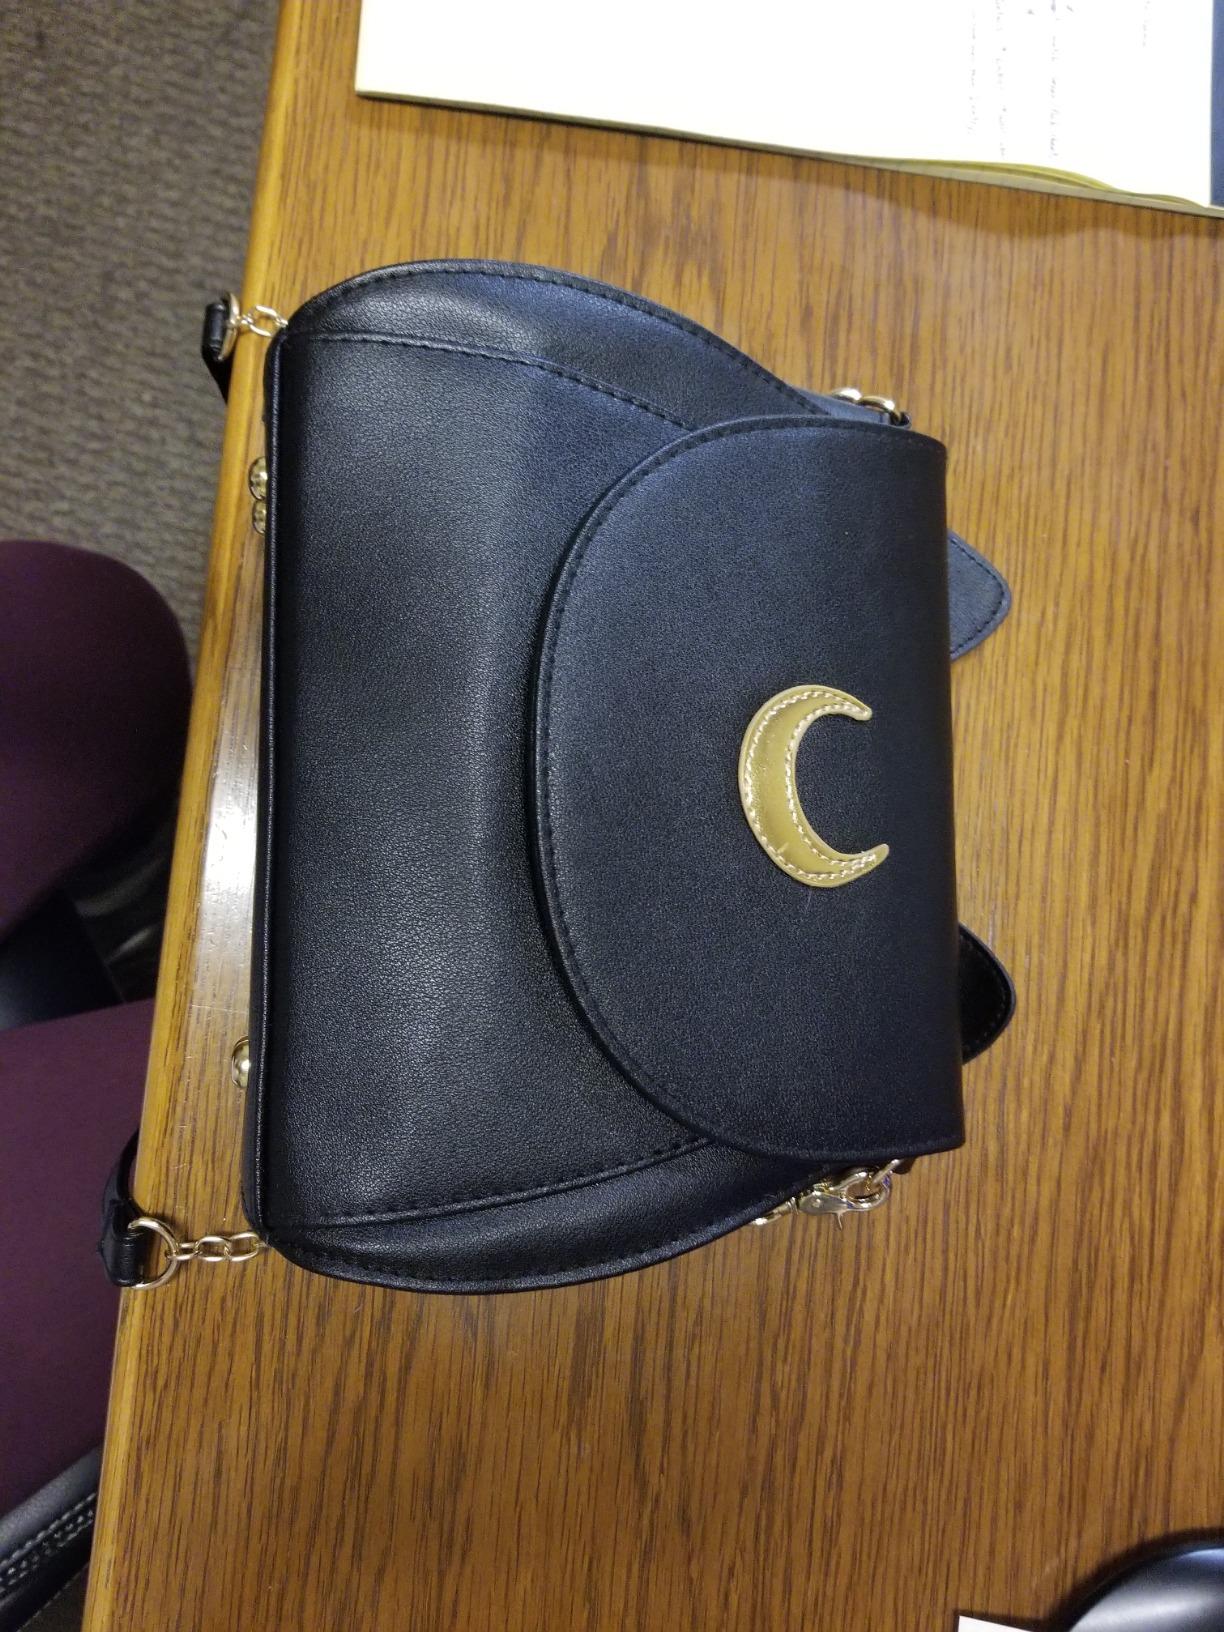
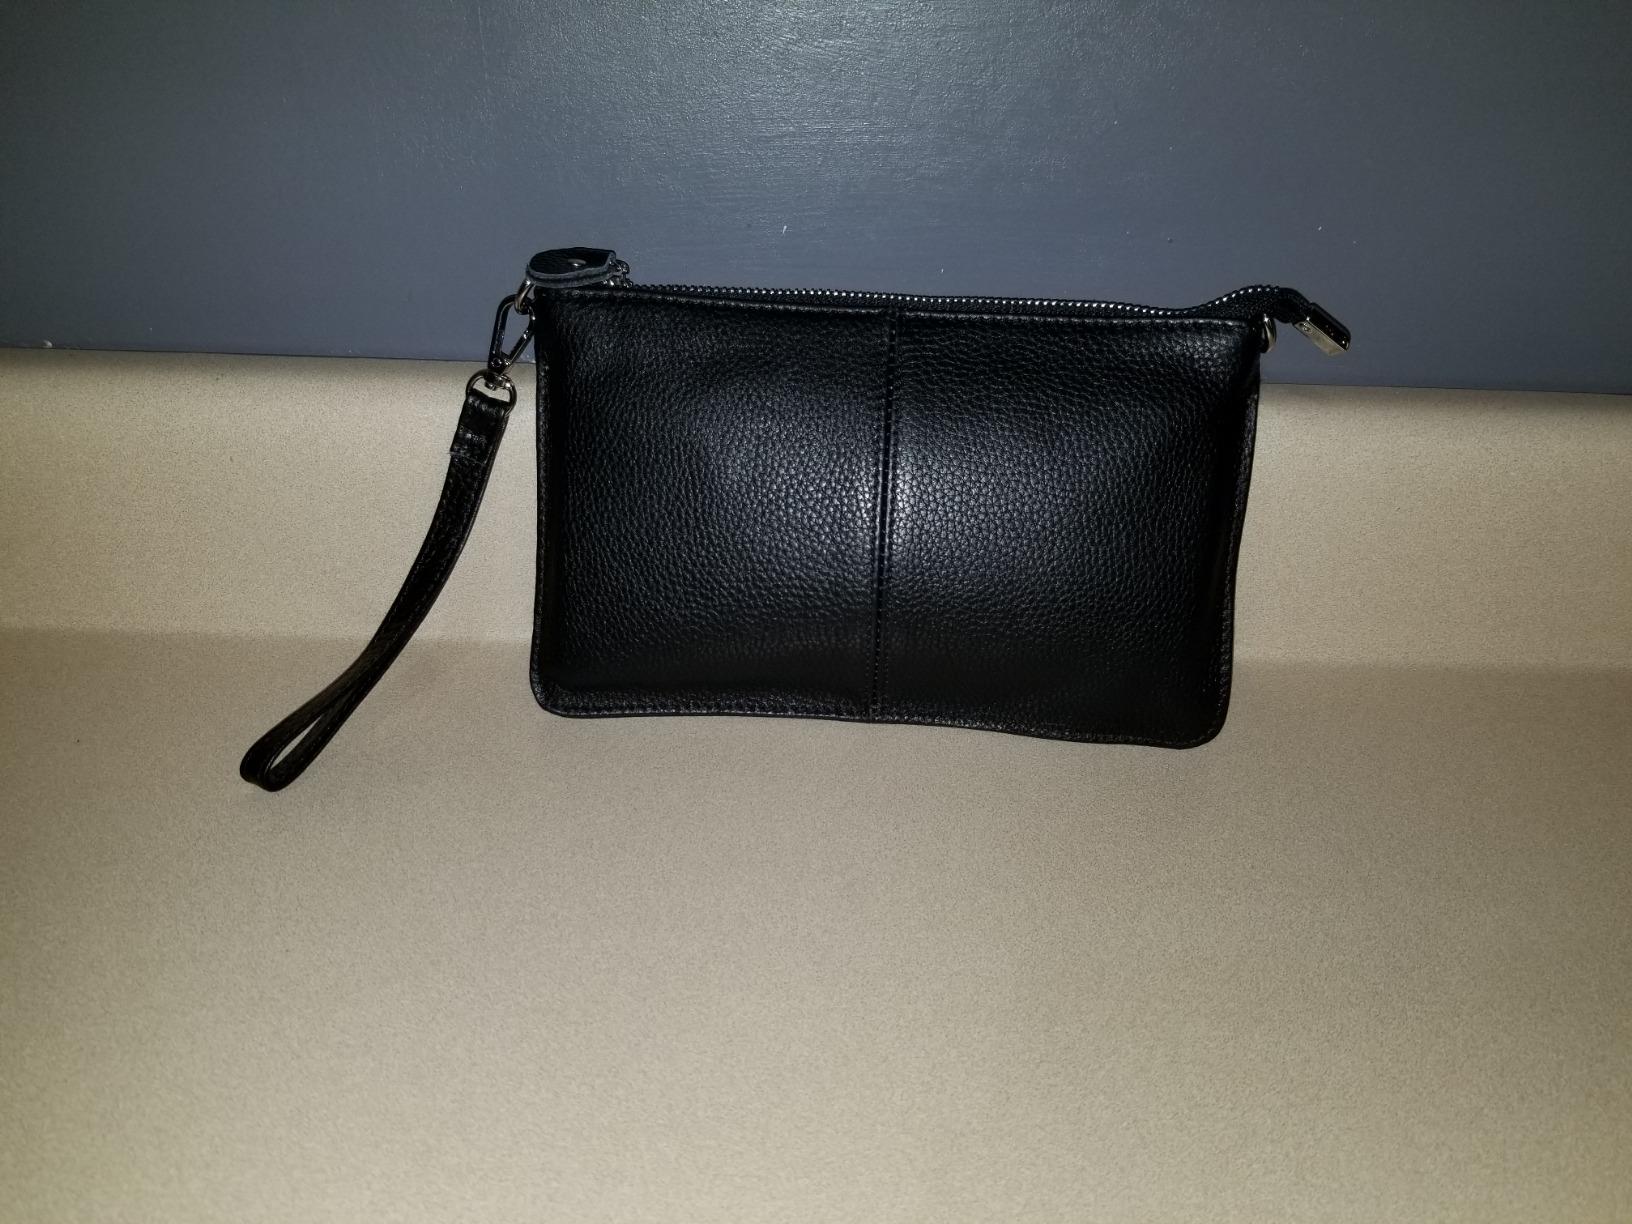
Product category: accessories_handbag
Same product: no